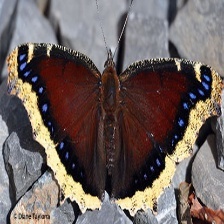
Species: MOURNING CLOAK
Butterfly family (ImageNet category): admiral